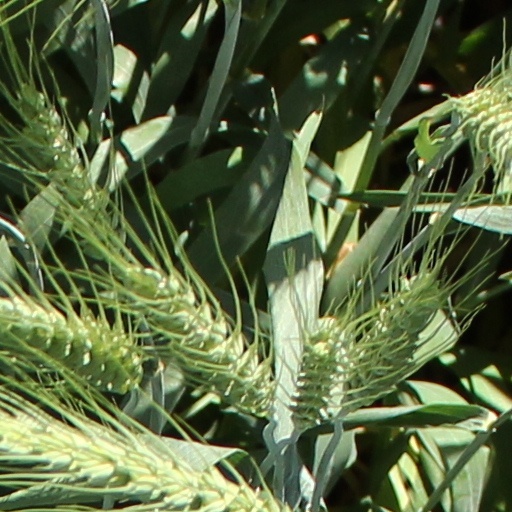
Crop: wheat